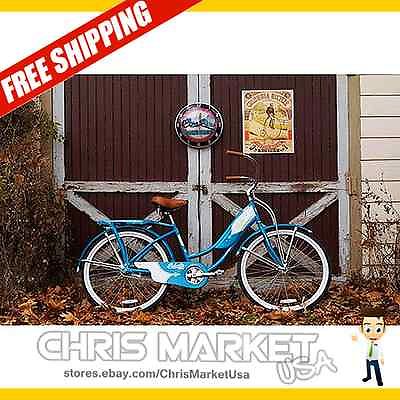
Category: bicycle